Learned pig

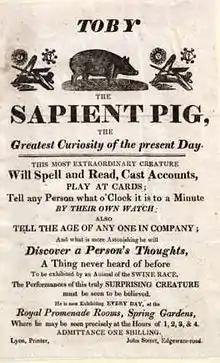
Poster for Toby the Sapient Pig

In 1798 a learned pig appeared in the United States. William Frederick Pinchbeck displayed a "Pig of Knowledge" in New England. He claimed to have toured all the major towns of the Union and introduced the pig to President John Adams, to "universal applause". Pinchbeck later explained his methods of training the pig in a pamphlet. He denied that any form of torture was involved, insisting that it was better to "coax" the pig to follow instructions. The animal would soon learn to respond to the slightest hints of movement from the trainer. He stated that credulous spectators accused him of using witchcraft, one stating that "his performances were the effects of the Black Art; that the Pig ought to be burnt, and the Man banished, as he had no doubt but...[his trainer] familiarly corresponded with the devil." Others suggested that the pig was evidence of reincarnation: "the spirit of the grunting philosopher might once have animated a man."